Penny dreadful

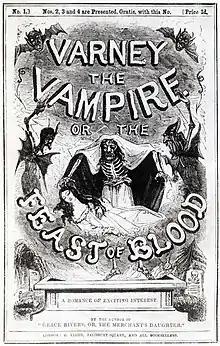
Cover of a "Varney the Vampire" publication (1845)

The stories were reprints, or sometimes rewrites, of the earliest Gothic thrillers such as "The Castle of Otranto" or "The Monk", as well as new stories about famous criminals. The first ever penny blood, published in 1836, was called "Lives of the Most Notorious Highwaymen, Footpads, &c." The story continued over 60 issues, each eight pages of tightly packed text with one half-page illustration. Some of the most famous of these penny part-stories were "The String of Pearls: A Domestic Romance" (introducing Sweeney Todd, "the Demon Barber of Fleet Street"), "The Mysteries of London" (inspired by the French serial "The Mysteries of Paris"), and "Varney the Vampire" (1845–1847). "Varney" is the tale of the vampire Sir Francis Varney and introduced many of the tropes present in vampire fiction recognizable to modern audiences—it was the first story to refer to sharpened teeth for a vampire.